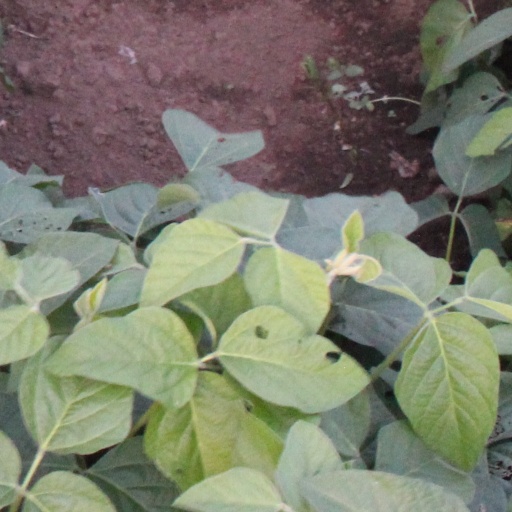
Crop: soybean